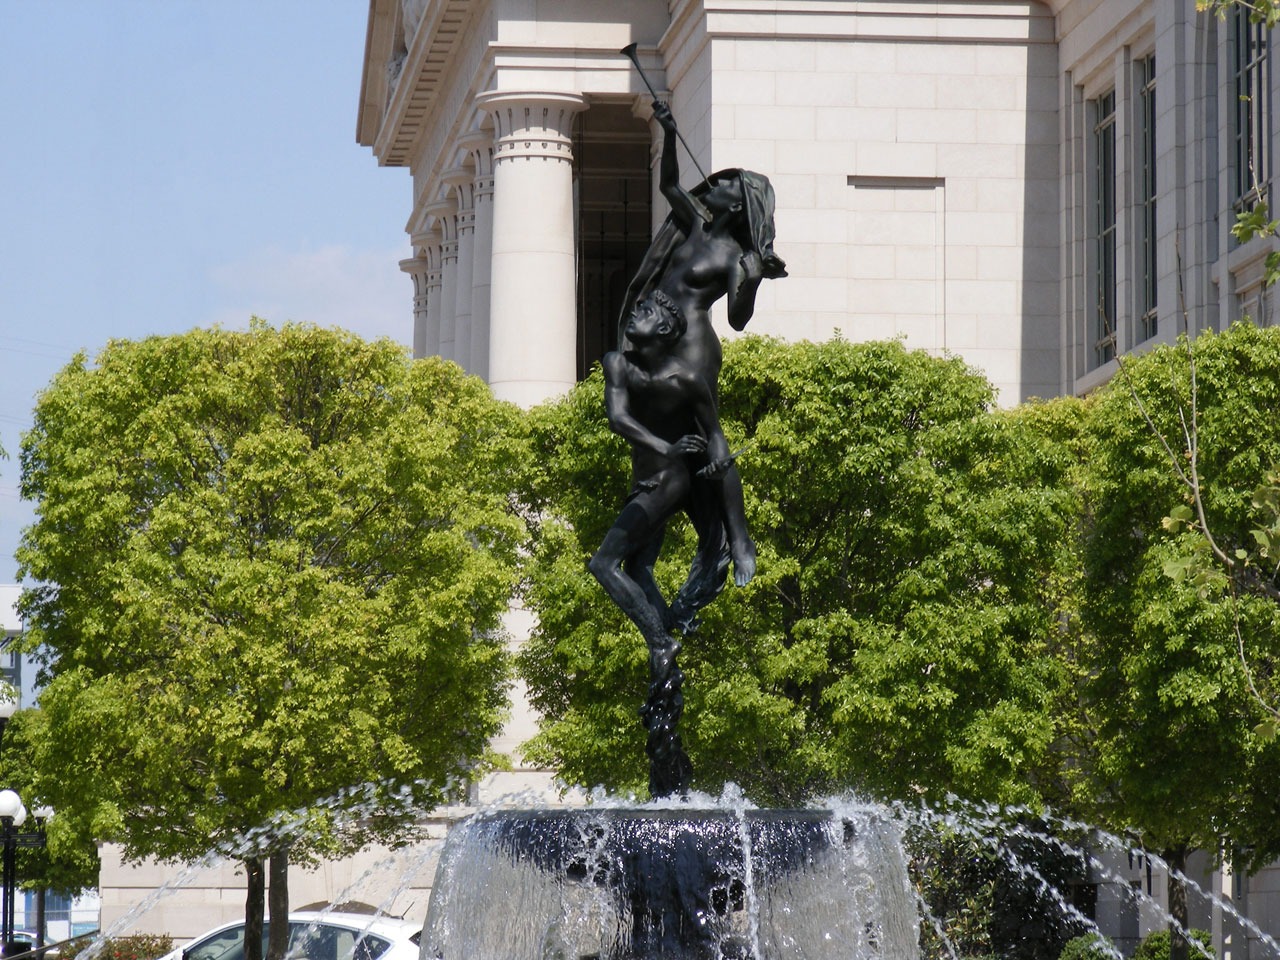
man, tree, people, woman, monument, statue, sculpture, memorial, art, naked, water feature, nashville